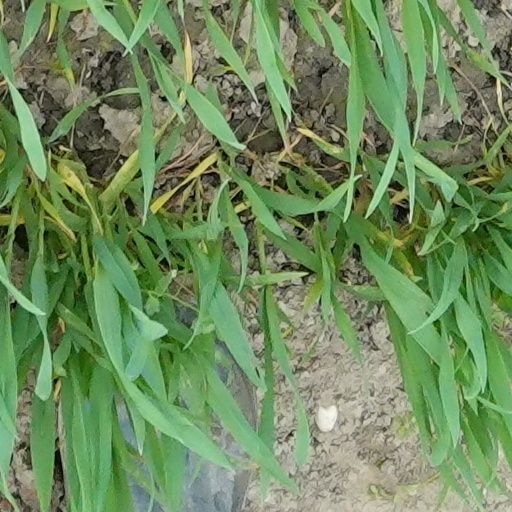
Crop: wheat